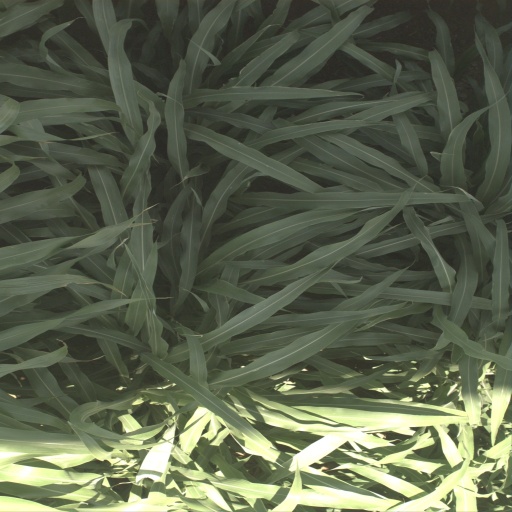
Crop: sorghum